Rule of Saint Benedict

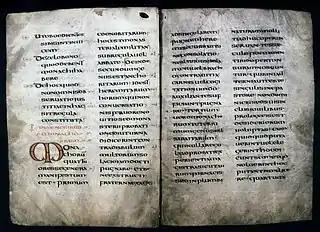
The oldest copy of the "Rule of Saint Benedict", from the eighth century (Oxford, Bodleian Library, MS. Hatton 48, fols. 6v–7r)

The Rule of Saint Benedict is a book of precepts written in Latin by St. Benedict of Nursia (c. AD 480–550) for monks living communally under the authority of an abbot.